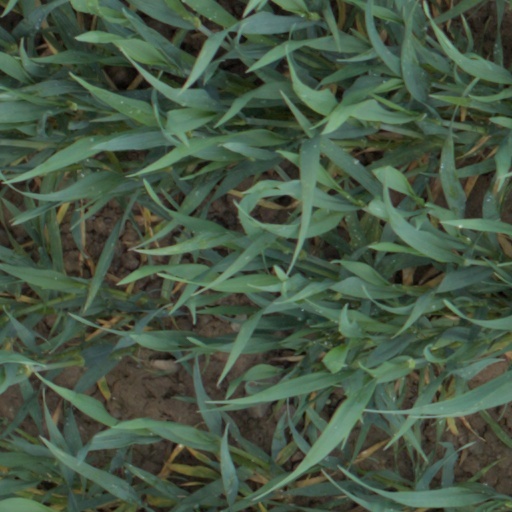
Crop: wheat